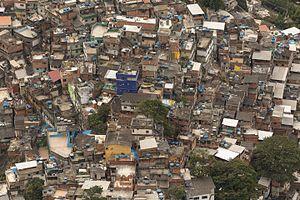
Rocinha est la plus grosse favela de la ville de Rio de Janeiro. Elle s'étend sur 143,72 ha. Selon le recensement de 2011, la favela accueillait 71 126 habitants dans 25 543 logements.